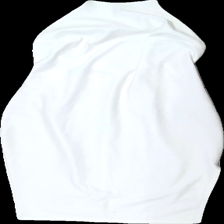
View: front
Type: Dress
Category: Ladies
Brand: Not in the list
Colors: White
Material: 100% polyester
Cut: C-collar
Season: All
Stains: Minor
Damage: smuts fläckar
Damage location: bottom center
Damage 2: smuts fläkar
Damage 2 location: middle center
Damage 3: smutsigt vid dragkedja
Damage 3 location: top center
Price range: <50
Recommended usage: Recycle
Description: Tight klänning